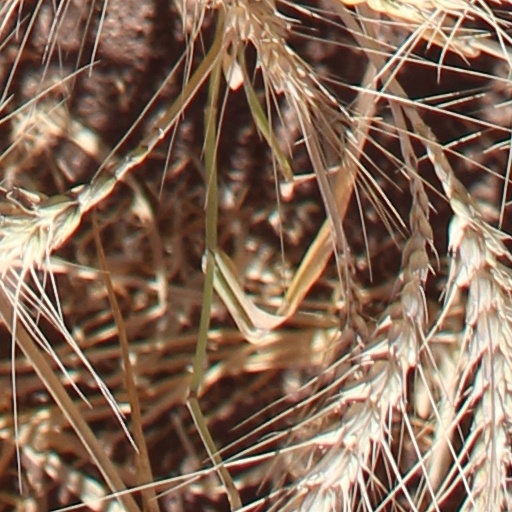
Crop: wheat